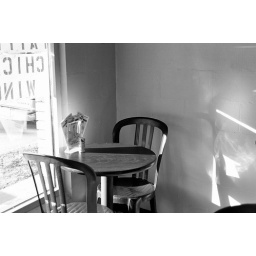
empty table at the cafe by the railroad